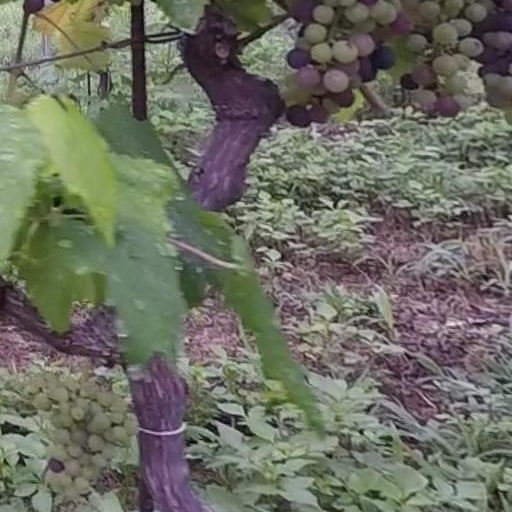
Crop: grape